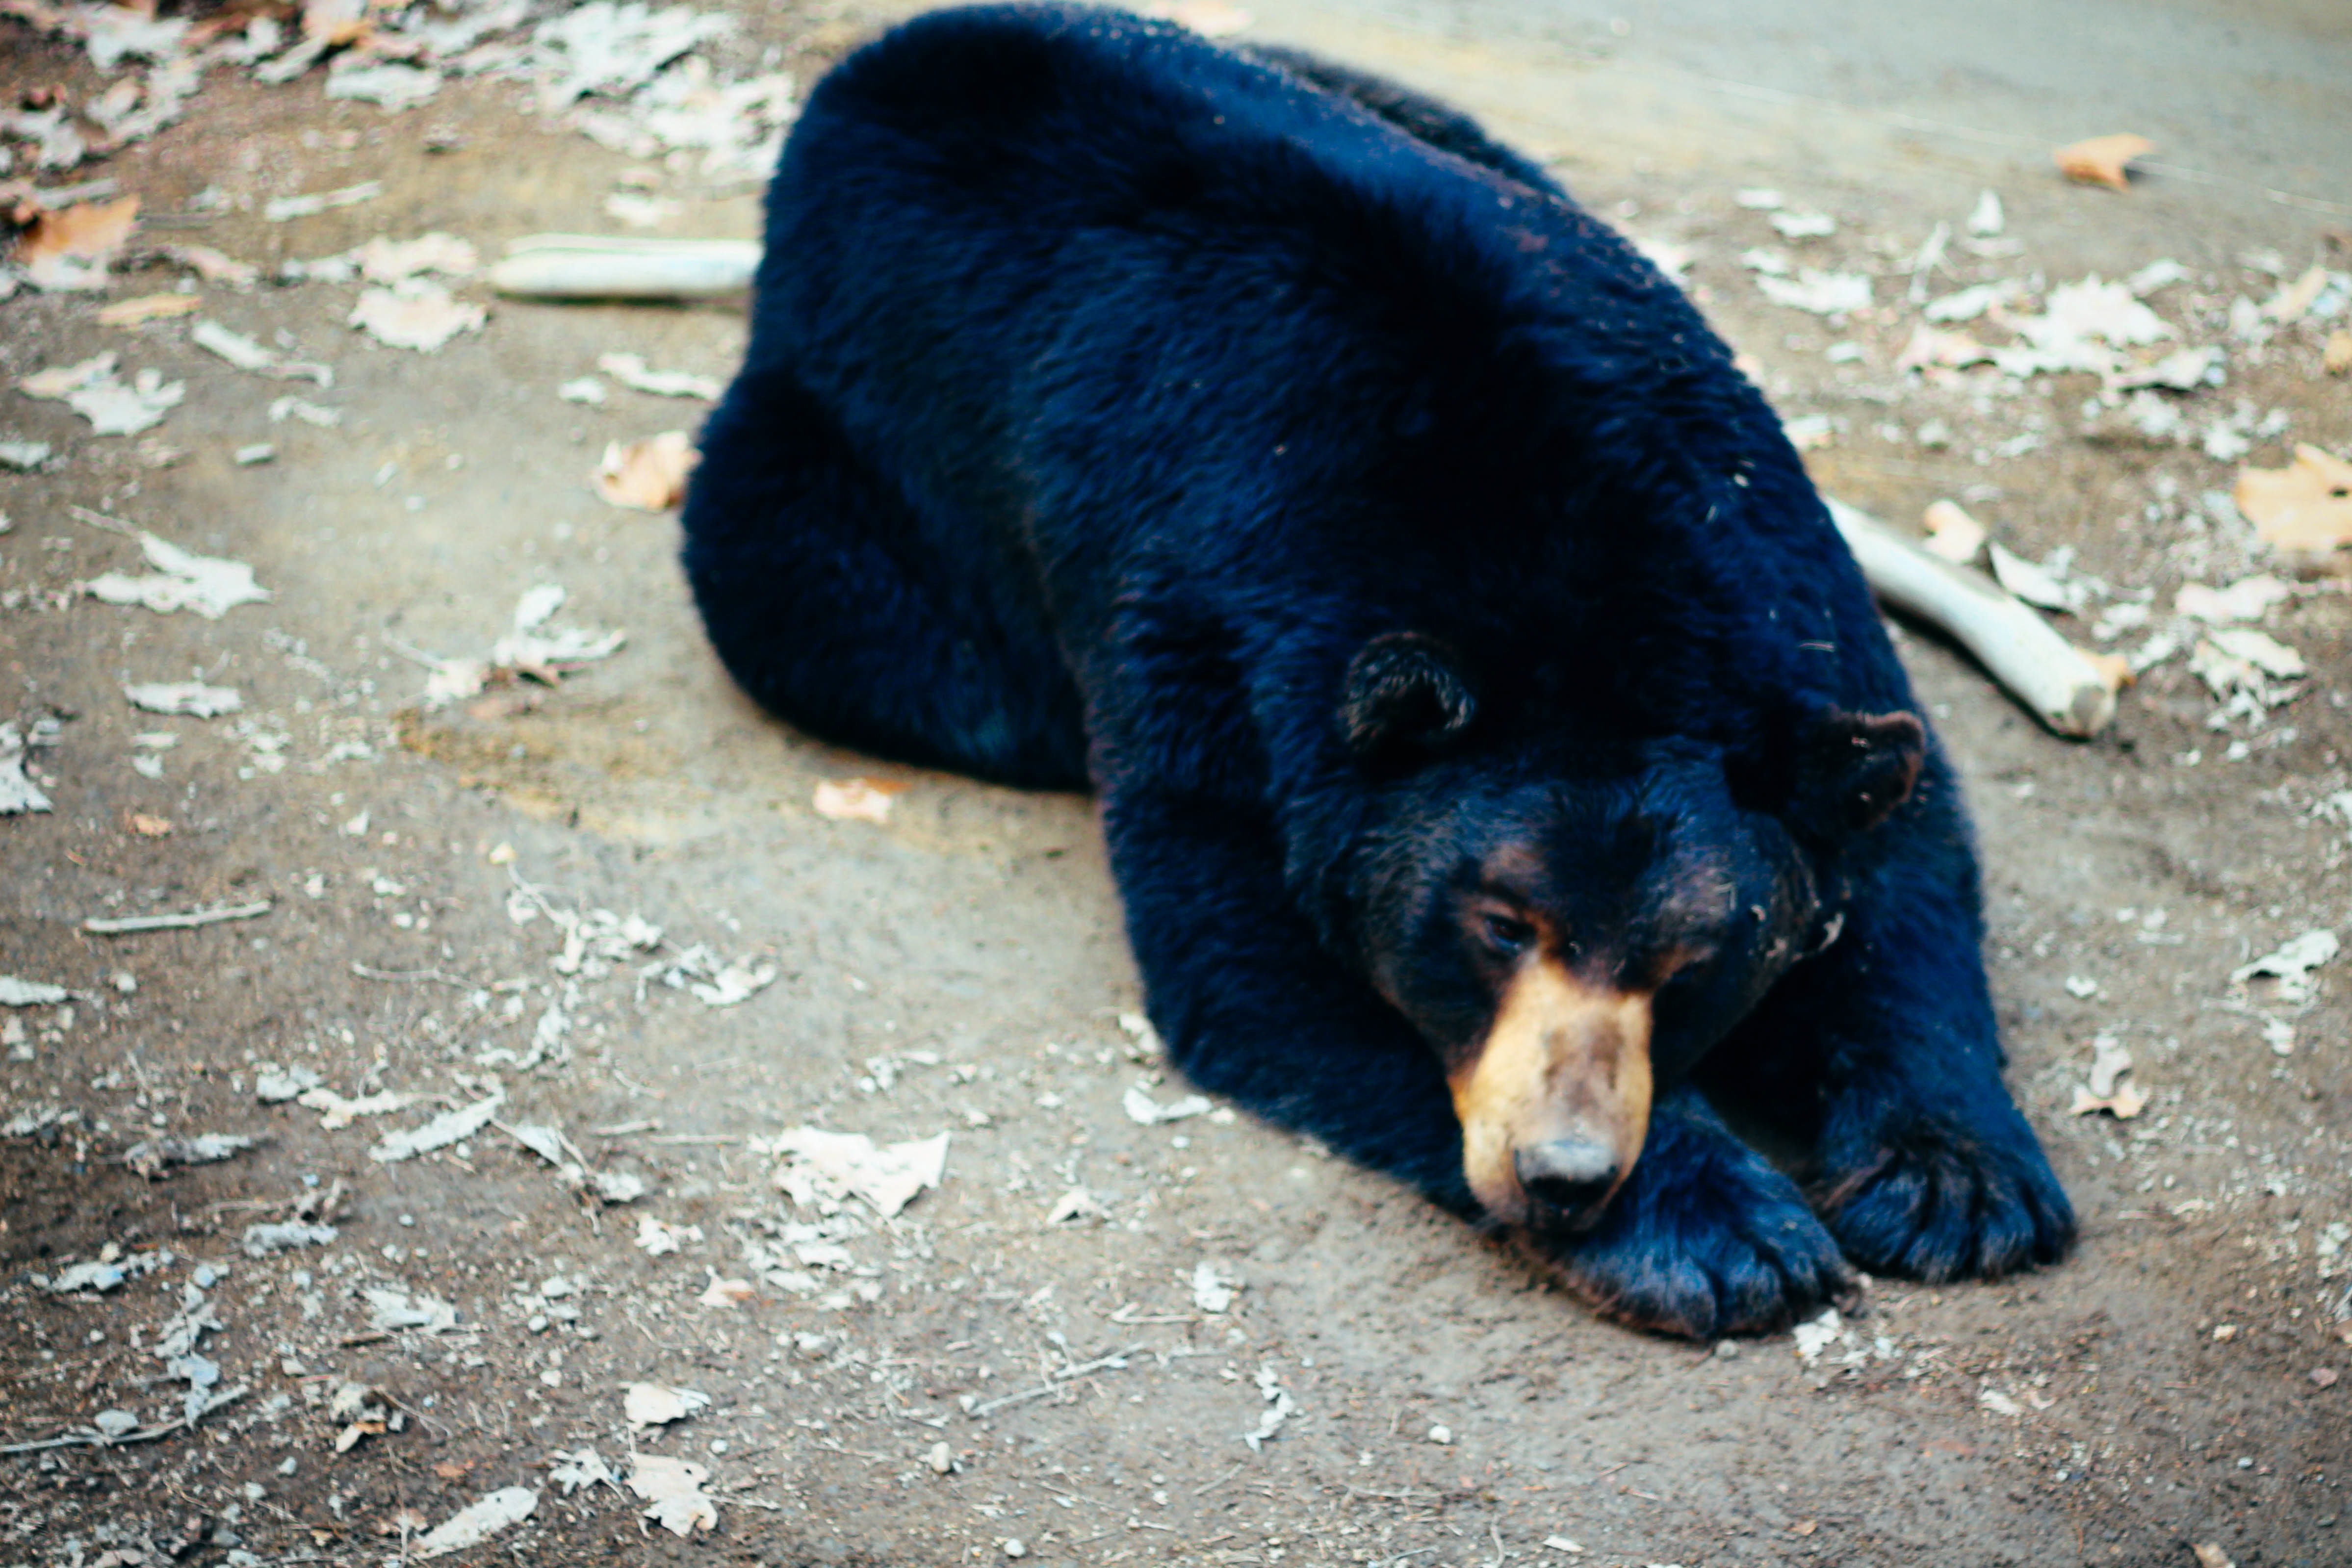
bear, zoo, mammal, fauna, vertebrate, dog breed group, american black bear